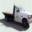
Label: truck